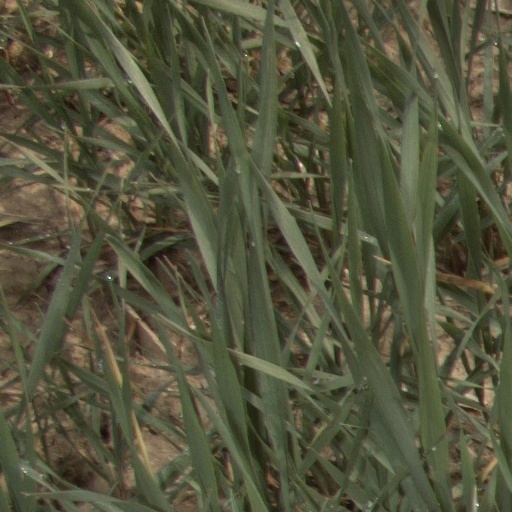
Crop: wheat